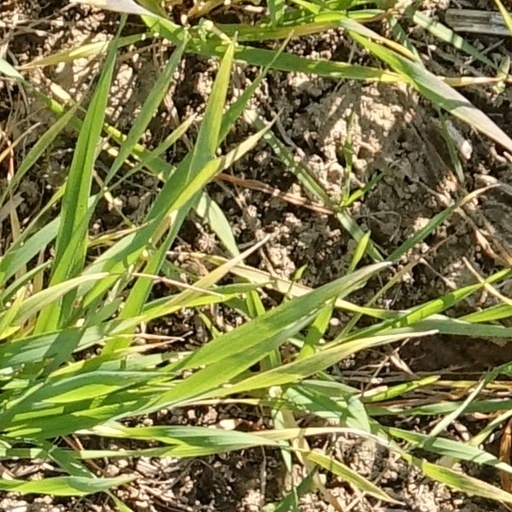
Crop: wheat